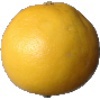
Label: white_grapefruit